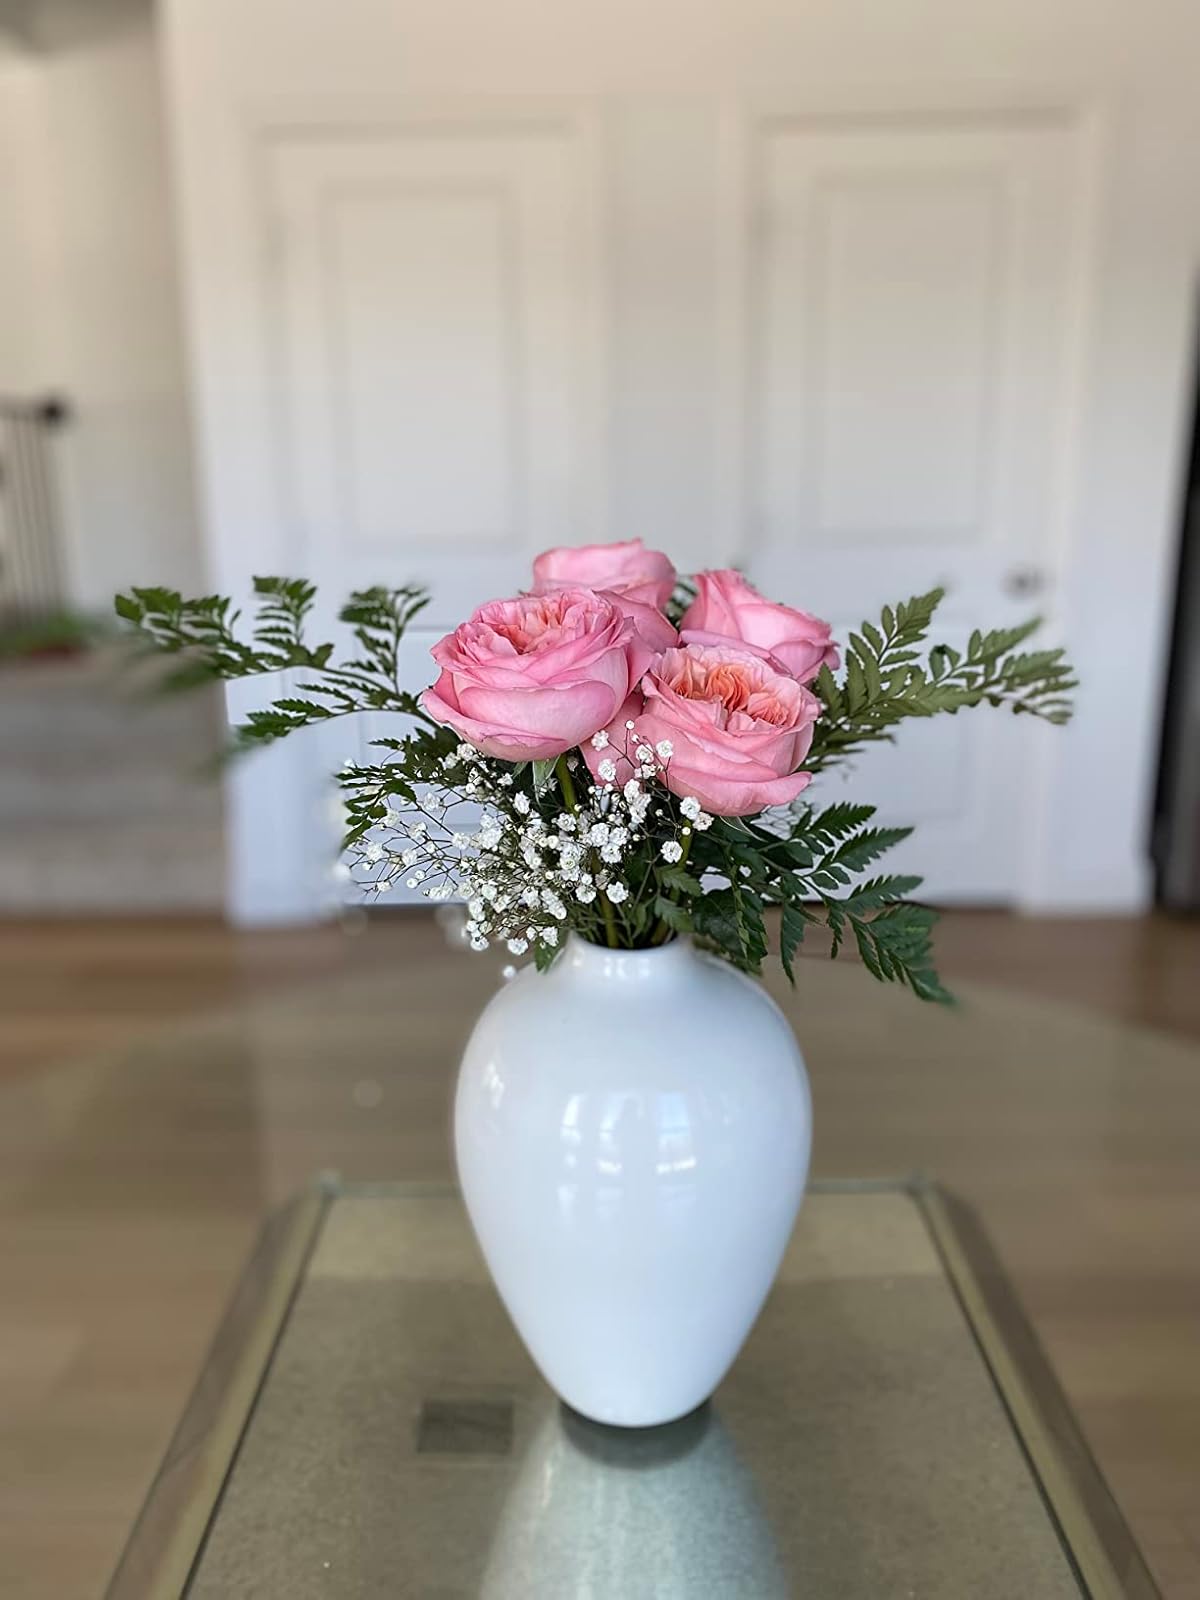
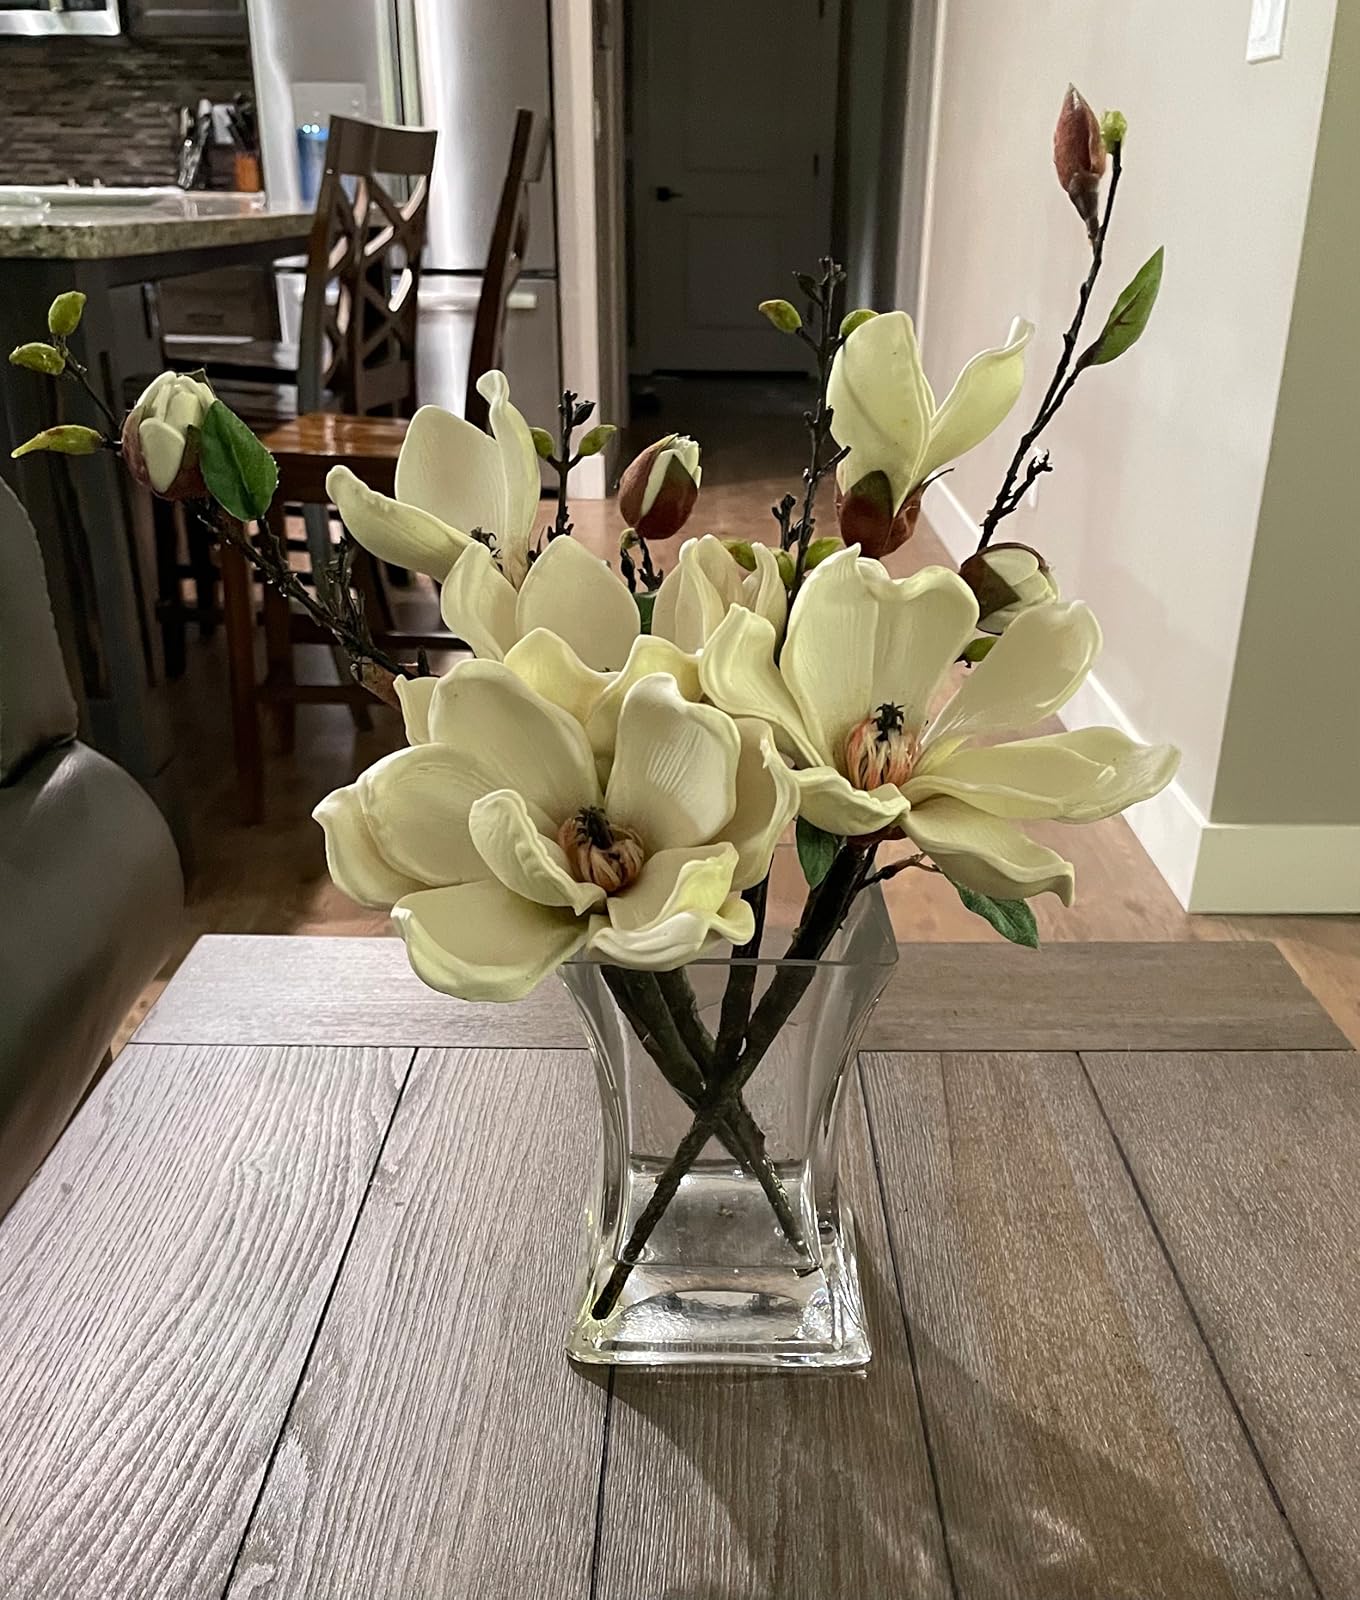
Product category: vase
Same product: no